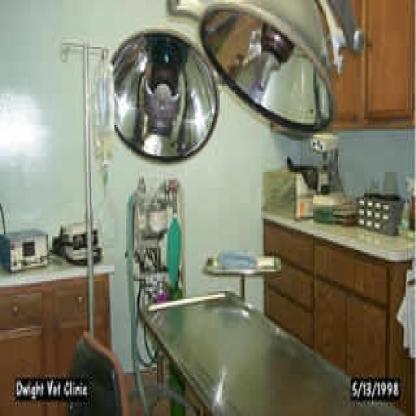
Scene: Indoor